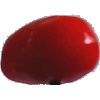
Label: Tomato 2